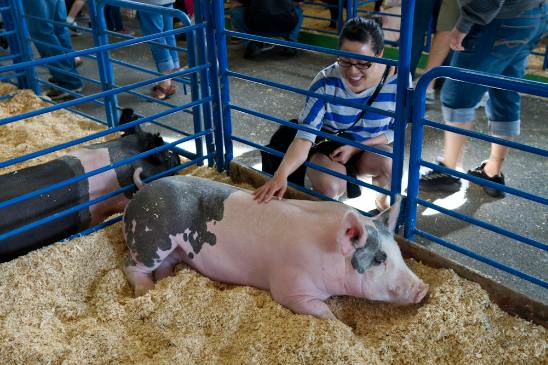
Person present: No